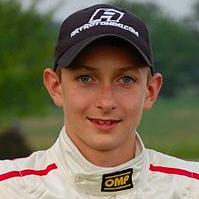
Age: 15